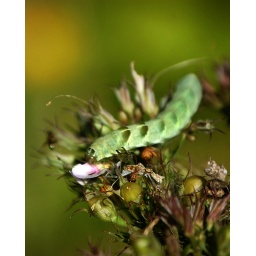
A caterpillar finishing a meal of pink phlox blossom. I couldn't find it in my butterfly/moth book to identify.